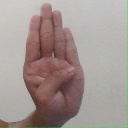
अक्षर: ब